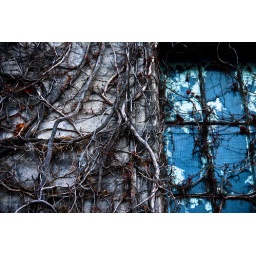
a building up the road from us thats being over taken by these vines all over.